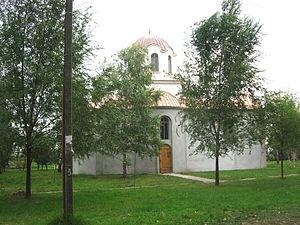
L'éparchie du Banat est une éparchie, c'est-à-dire une circonscription de l'Église orthodoxe serbe, située dans la région du Banat. Elle s'étend principalement dans la province de Voïvodine mais aussi dans la partie du Banat qui fait partie du district de Belgrade. Le siège de l'éparchie est la ville de Vršac. En 2016, elle est administrée par l'évêque Nikanor.
Banatsko Višnjićevo est un village de Serbie situé dans la province autonome de Voïvodine. Il fait partie de la municipalité de Žitište dans le district du Banat central. Au recensement de 2011, il comptait 248 habitants.